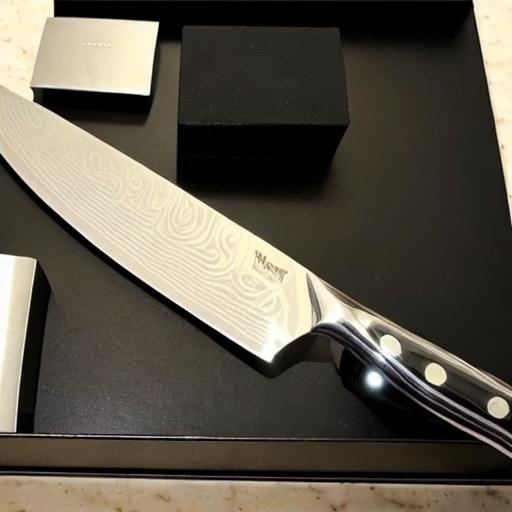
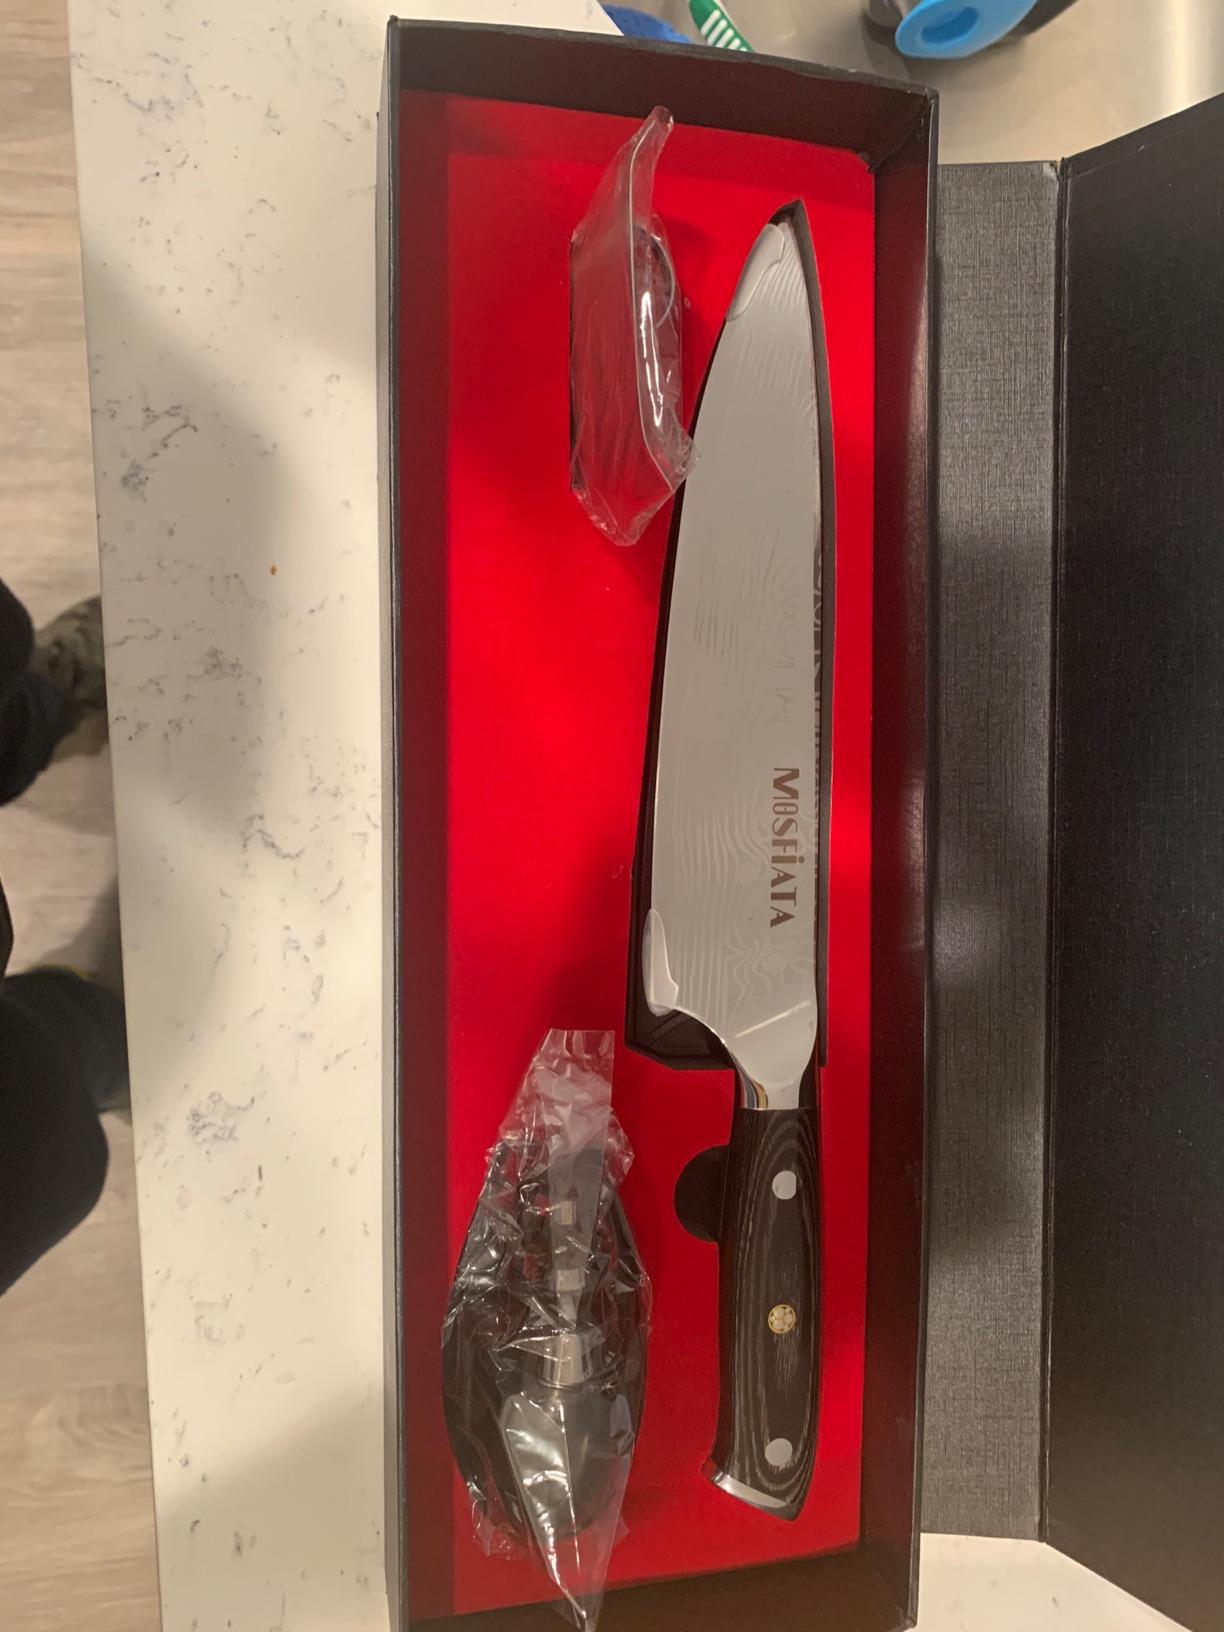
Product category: items_knife
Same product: no